Tapiche Reserve

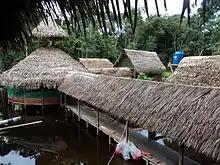
Village at the reserve

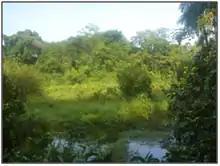
Lowland amazon landscape

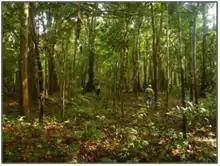
Lowland forest

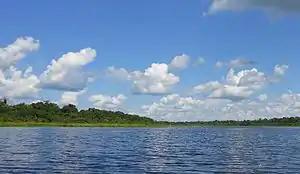
Rio Tapiche

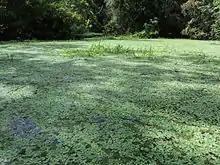
"Quebrada chambiria"

The Tapiche Reserve is a private conservation property located in Tapiche District, Requena Province, Loreto Region in Peru. The reserve is designated by the Peruvian government as a Private Conservation Area (PCA).